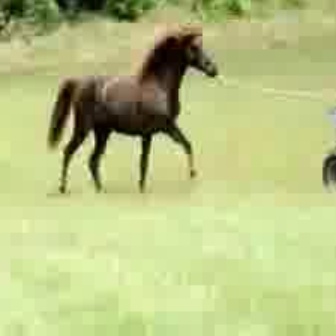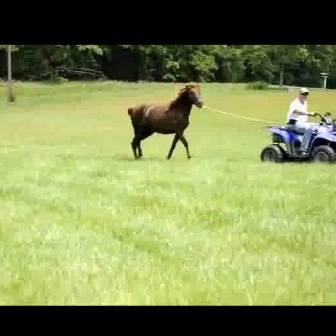
  Please identify the target specified by the bounding box [46,23,217,194] in the first image and locate it in the second image. Return the coordinates in [x_min,y_min,x_max,y_max] format.
Answer: [126,82,204,160]